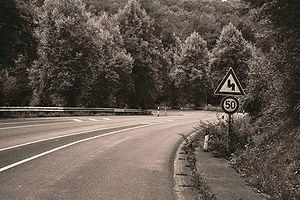
Un virage est une courbe formée par une route, un sentier ou autre.